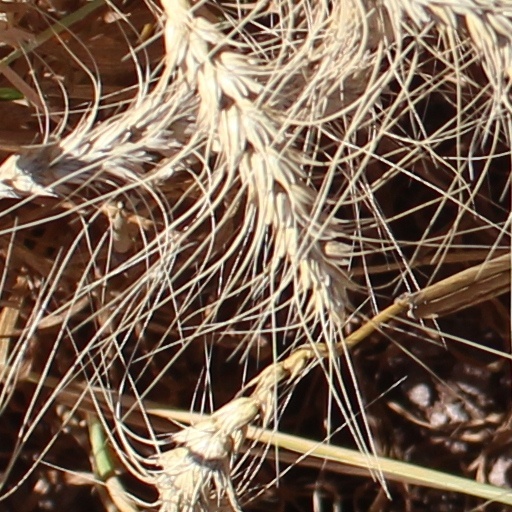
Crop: wheat